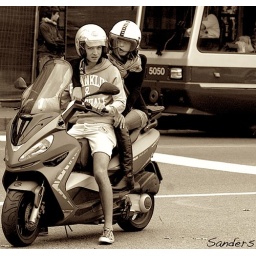
Young boy and girl on a Vespa in Torino, Italy, 2010.